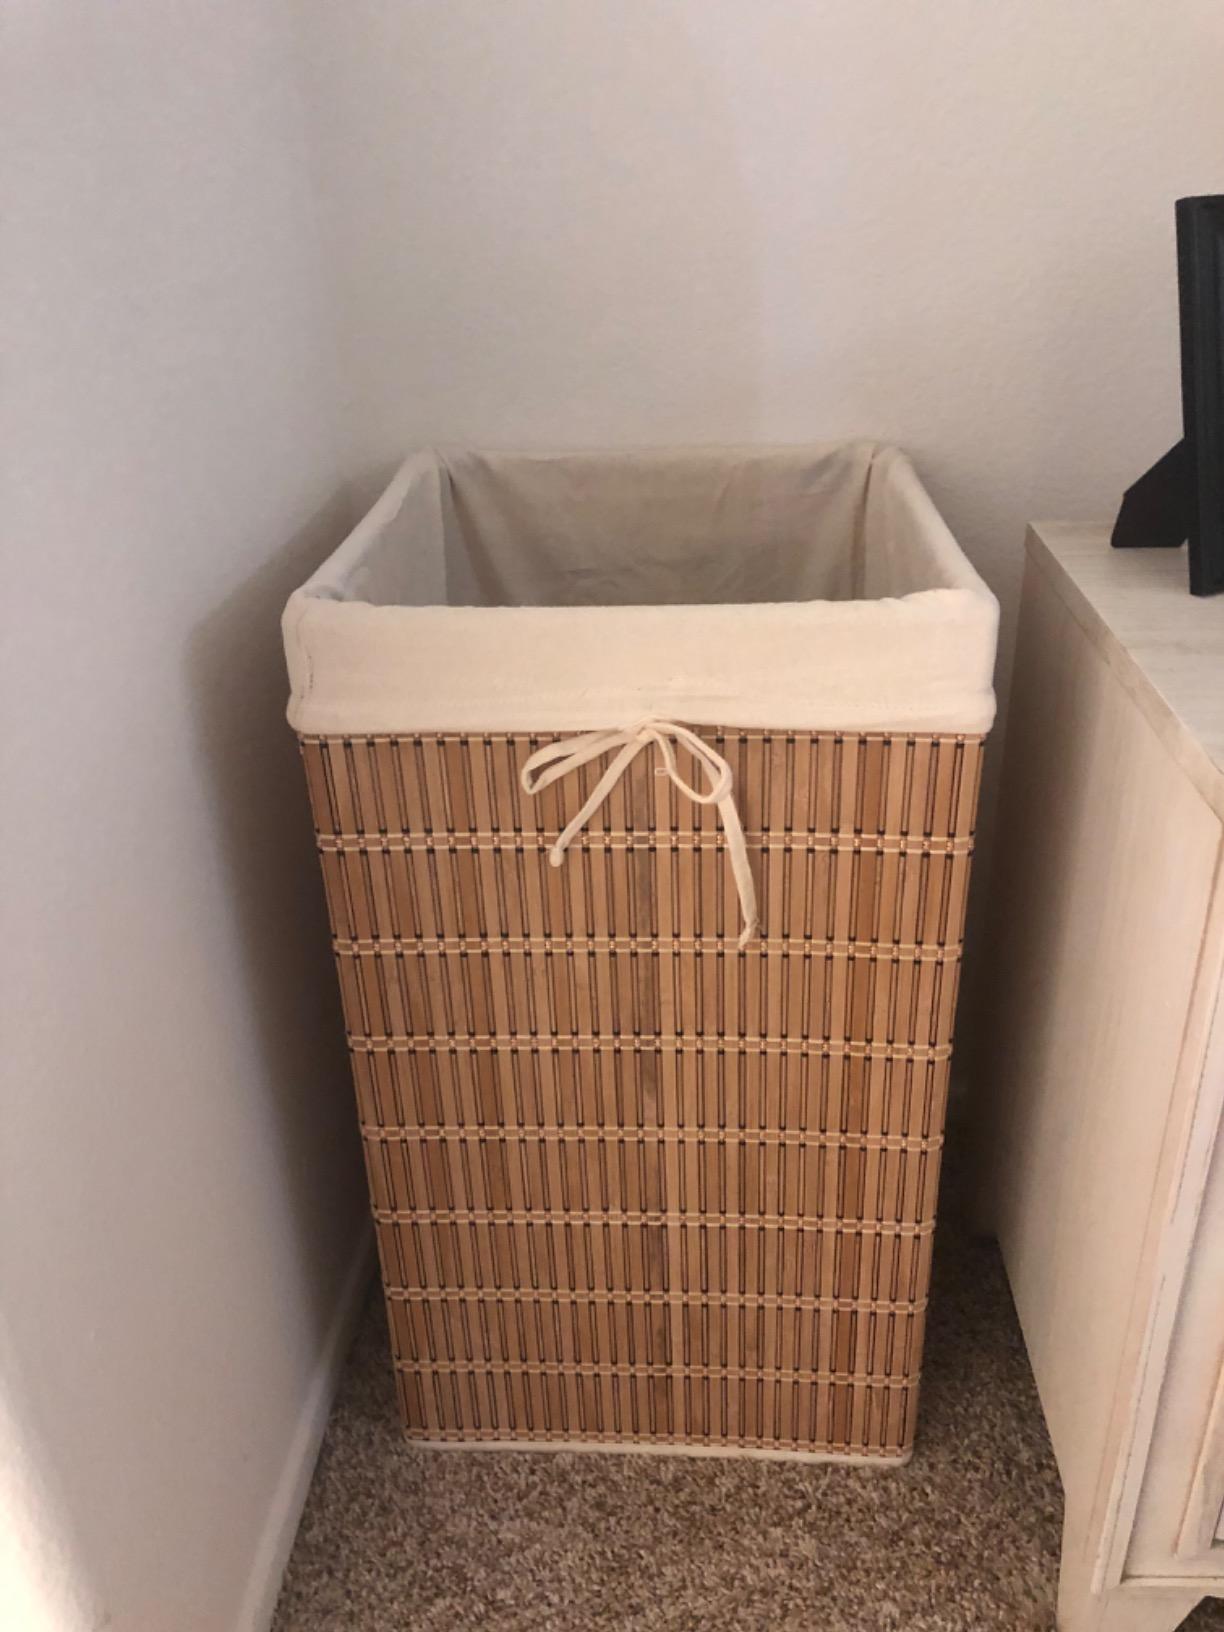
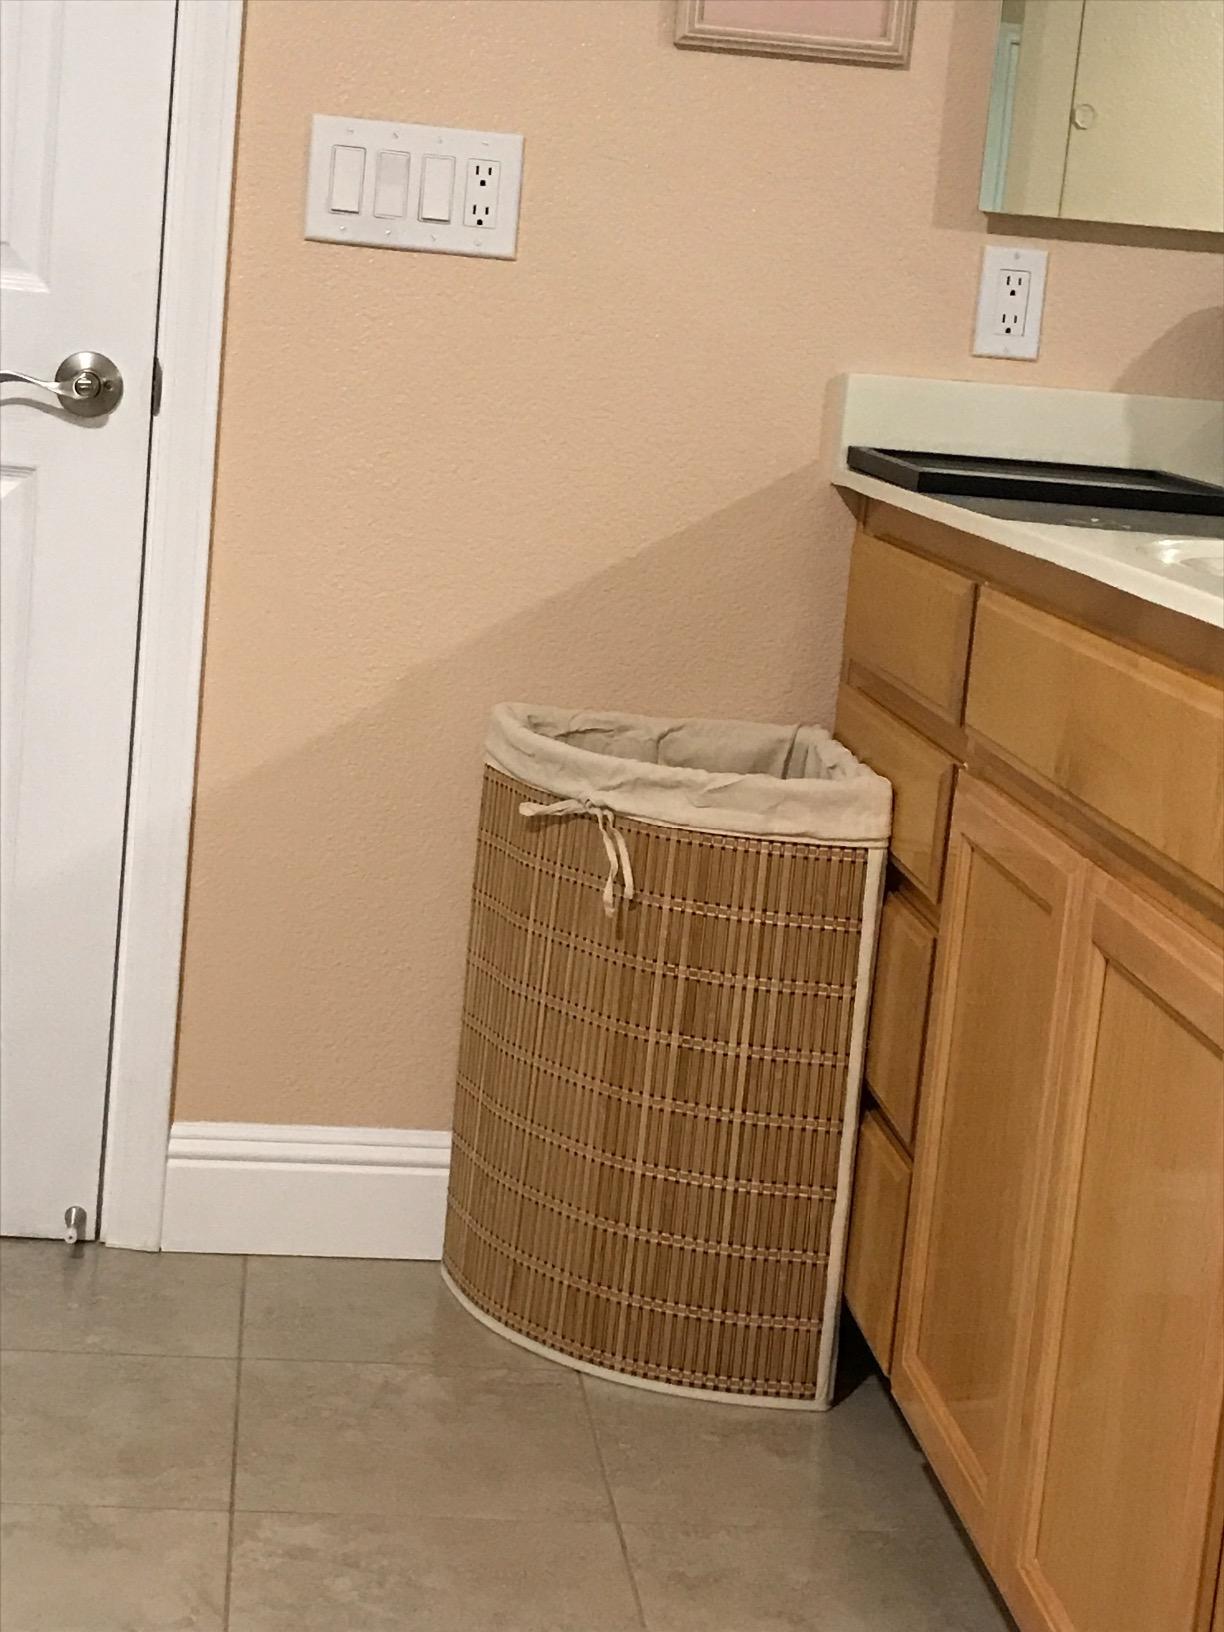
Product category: items_hamper
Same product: no